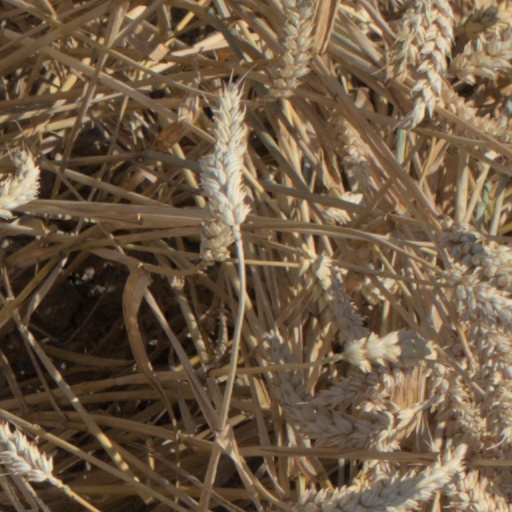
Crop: wheat